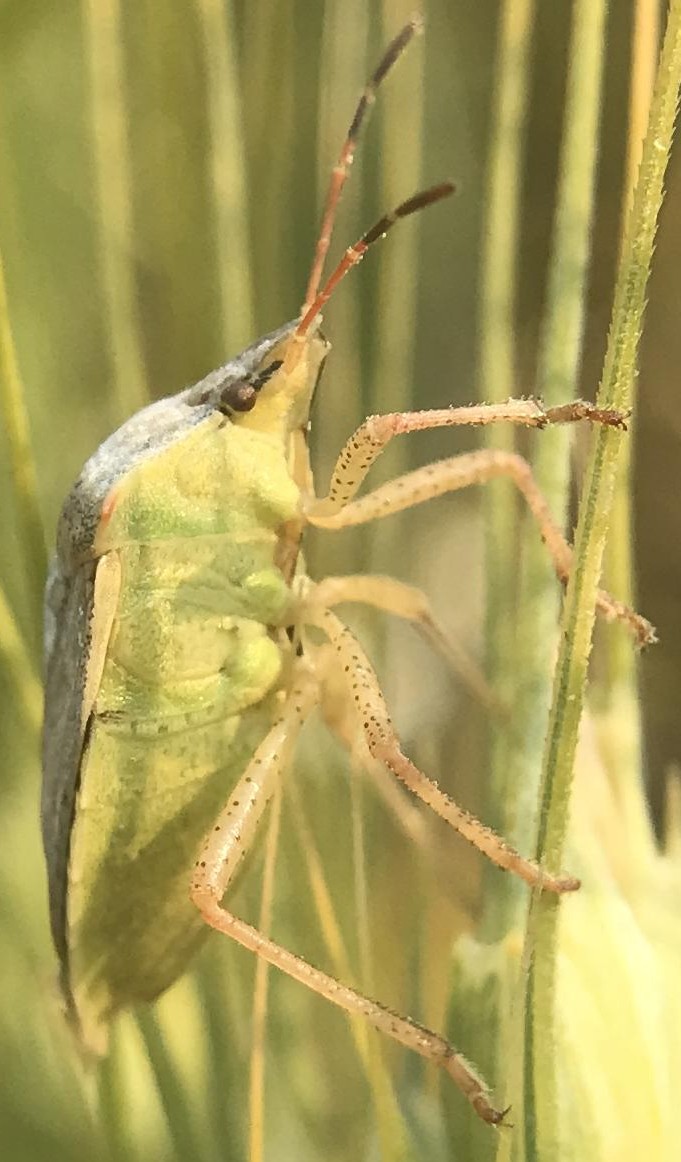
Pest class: stink_bug